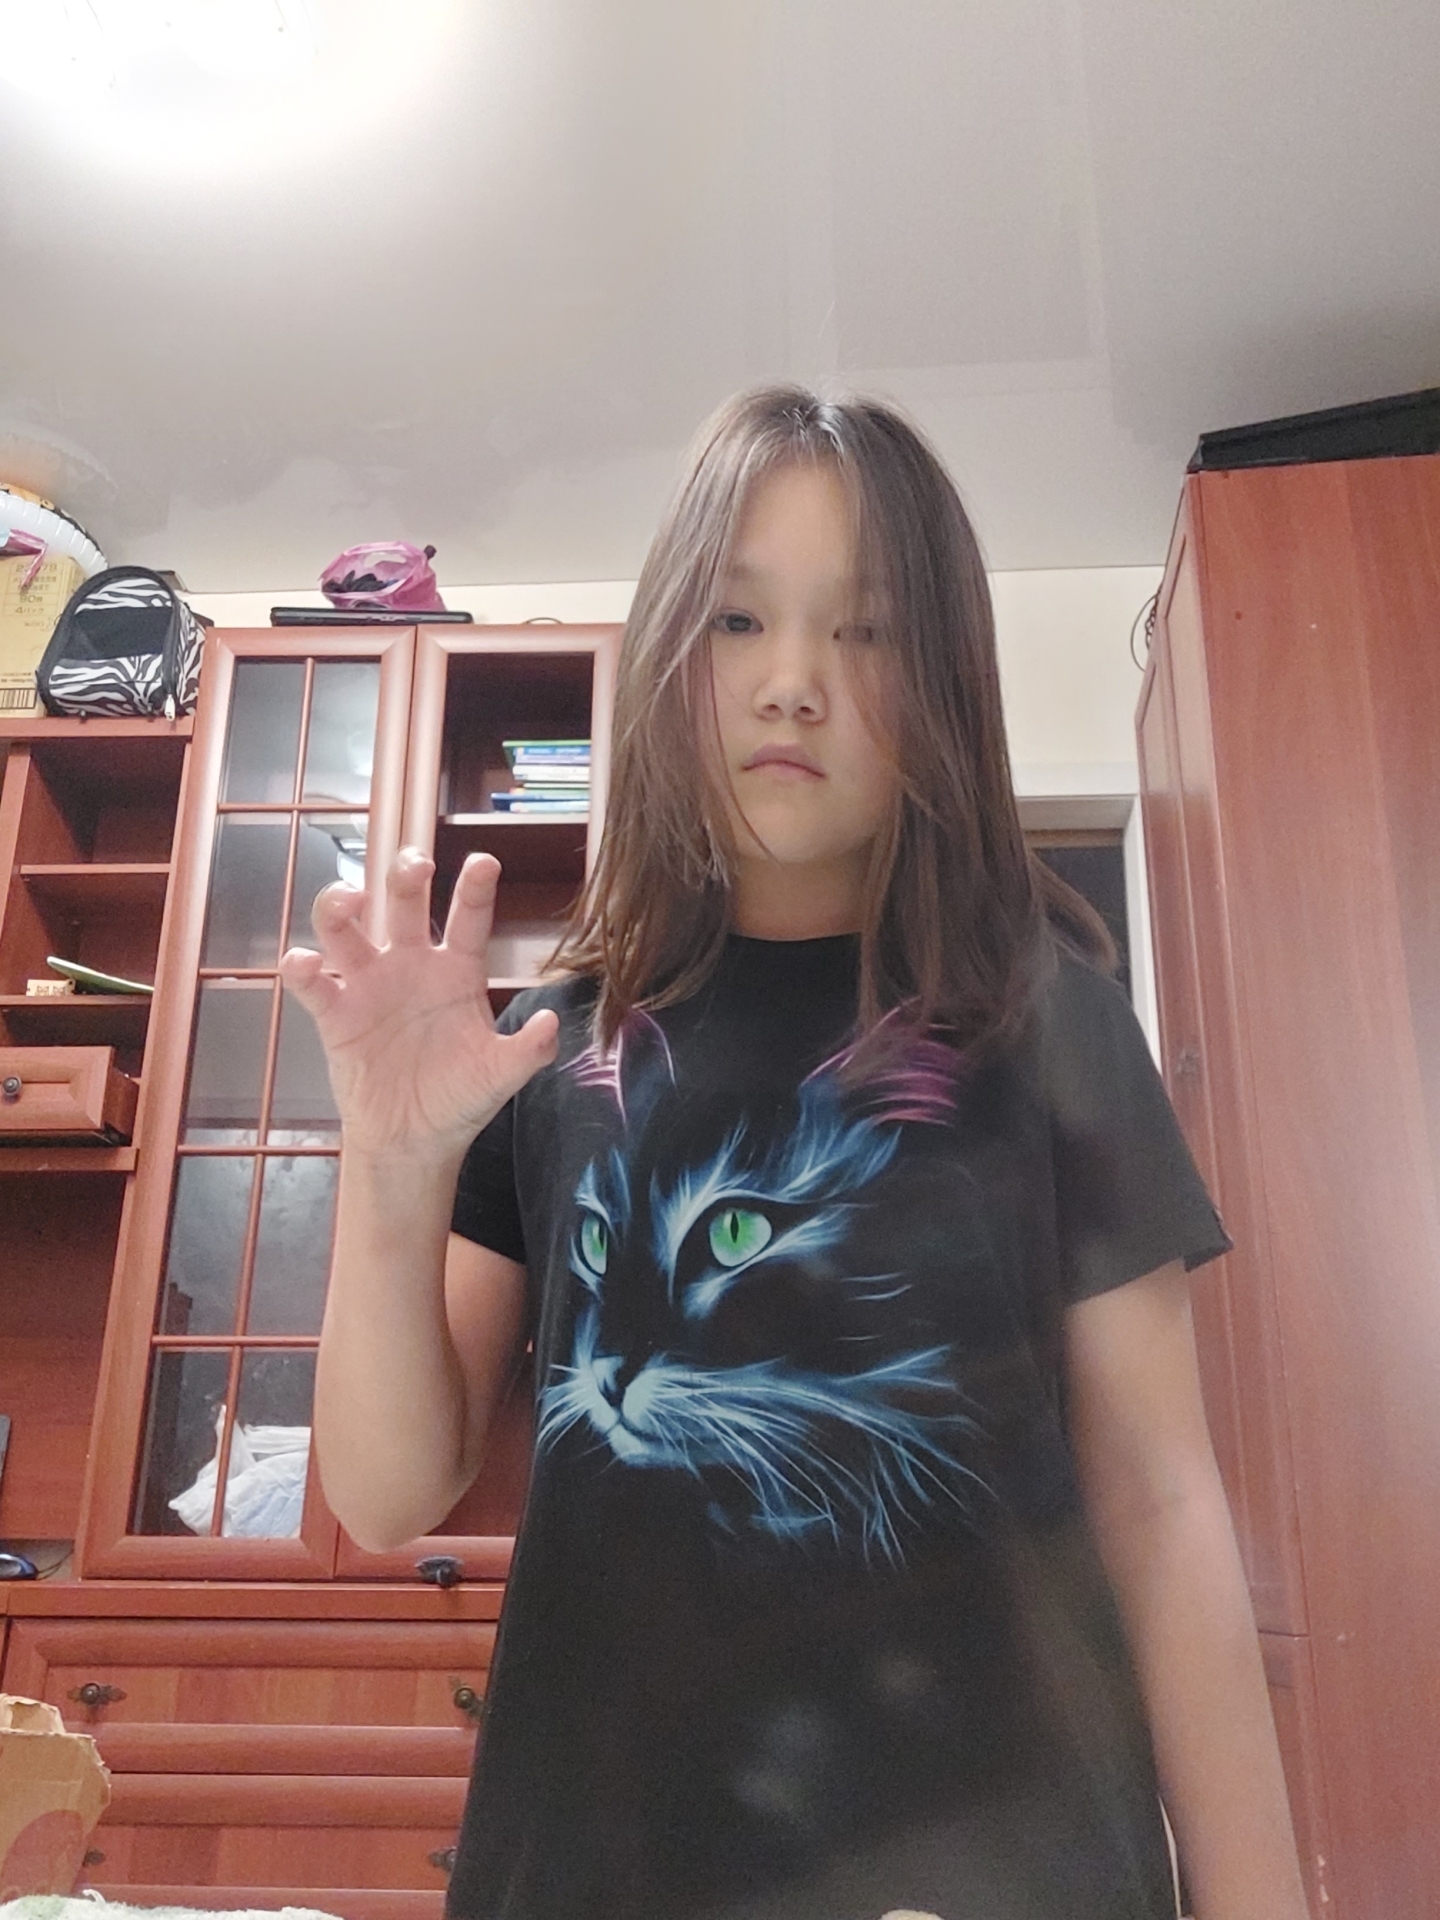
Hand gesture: grabbing